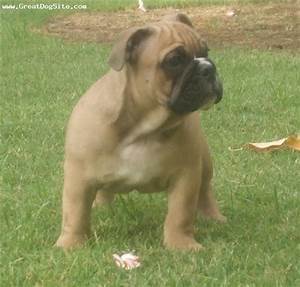
Label: dog